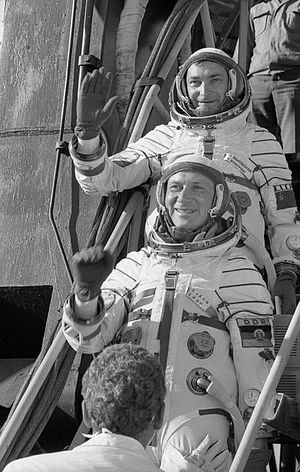
Valerij Bykovskij / Karriere
Bykovskij med Sigmund Jähn fra DDR efter gennemført rumflyvning med Sojuz 31.
Valerij Fjodorovitj Bykovskij var en sovjetisk kosmonaut, der var ombord på tre bemandede rumflyvninger: Vostok 5, Sojuz 22 og Sojuz 31. Han var også tilknyttet missionerne Vostok 3 og Sojuz 37 som reserve.